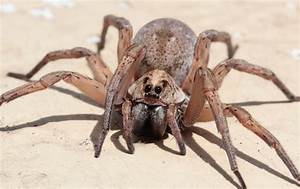
Label: spider